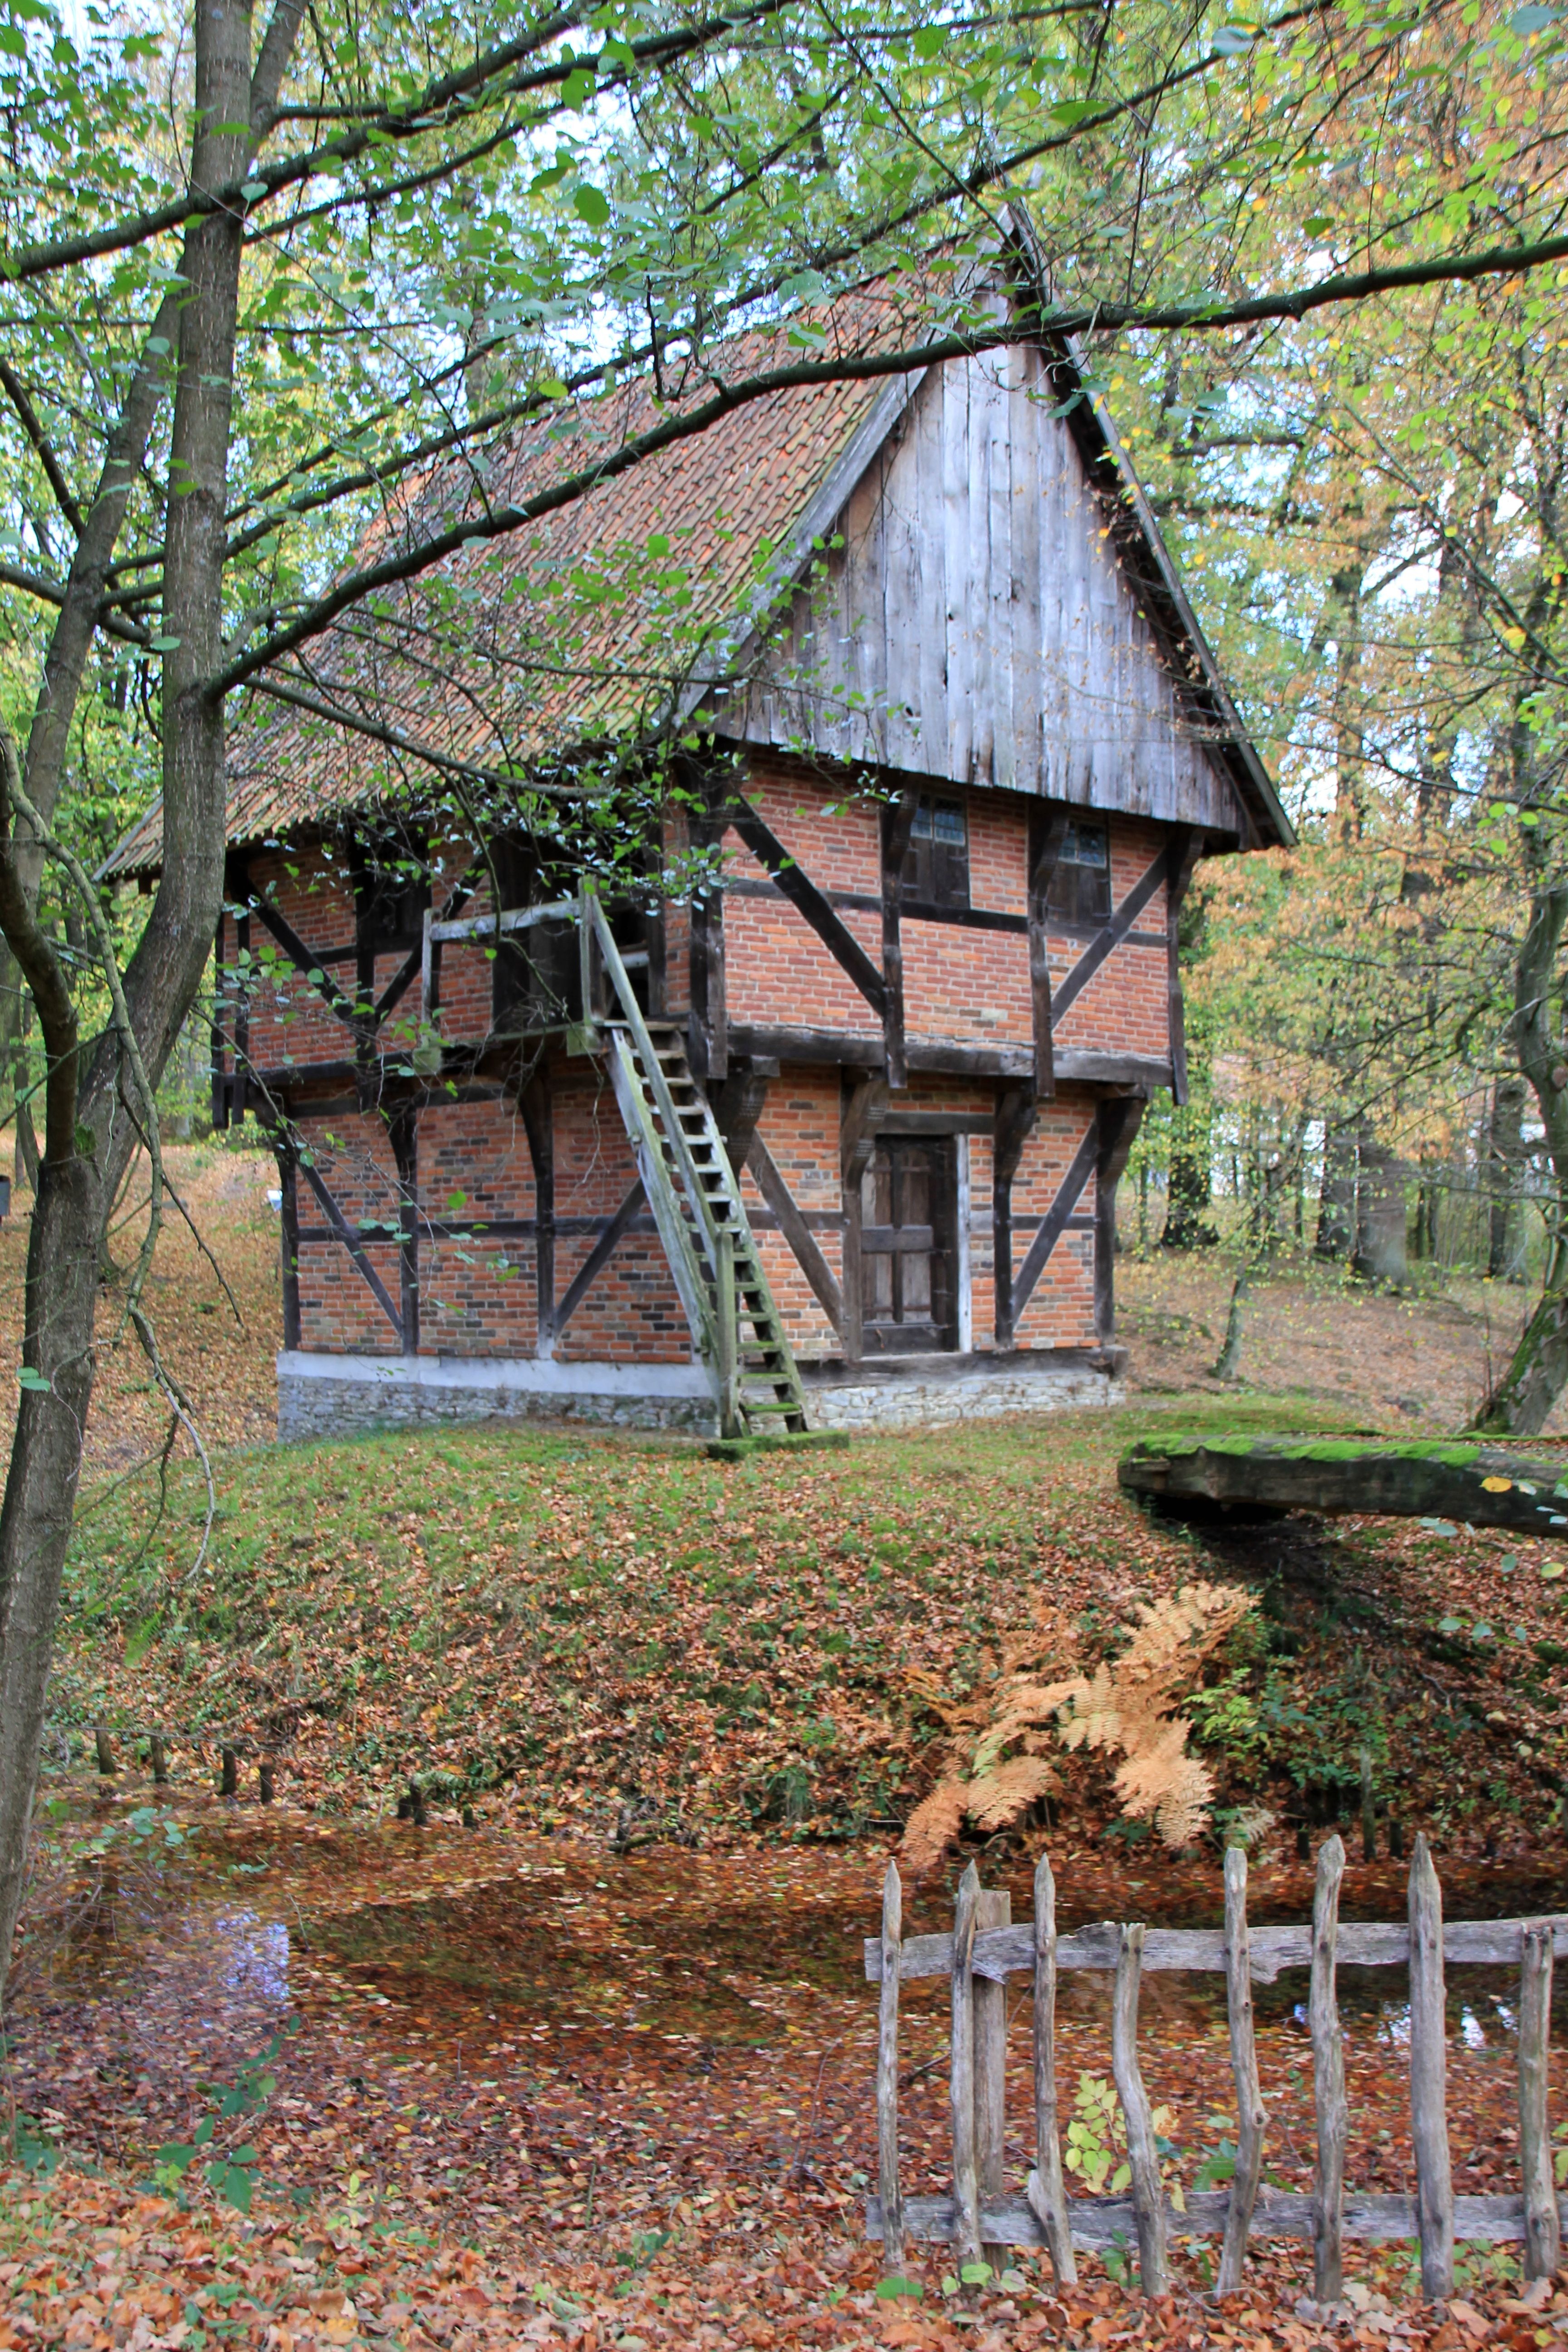
tree, farm, house, flower, building, barn, home, shed, hut, village, cottage, autumn, backyard, chapel, garden, shrine, woodland, yard, fachwerkhaus, rural area, truss, outdoor structure